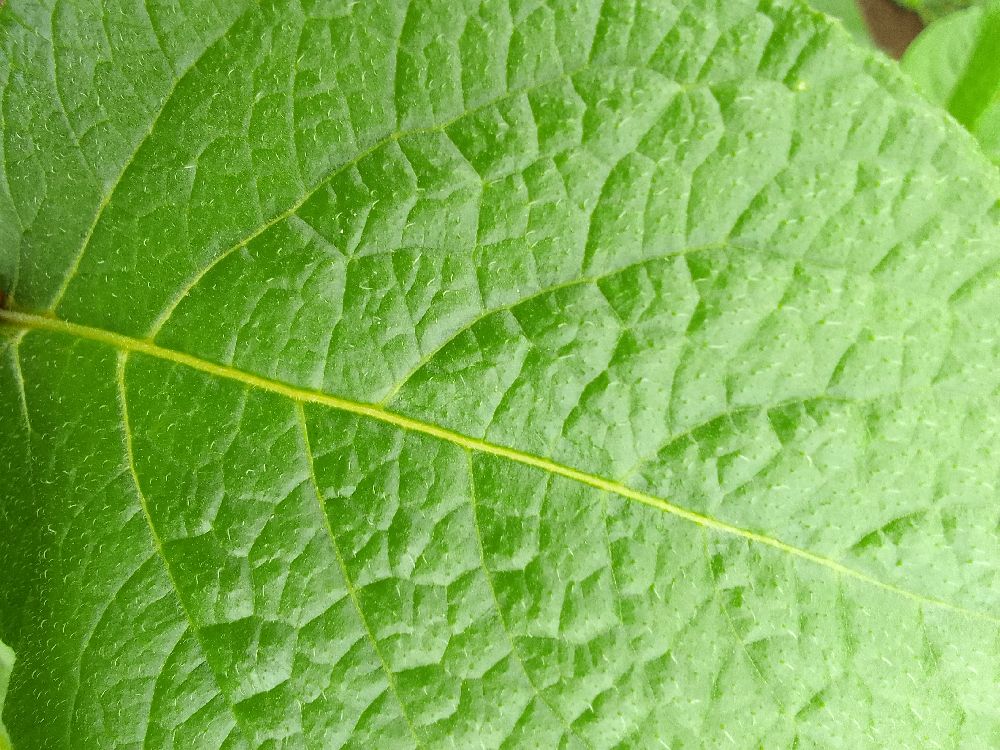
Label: Healthy